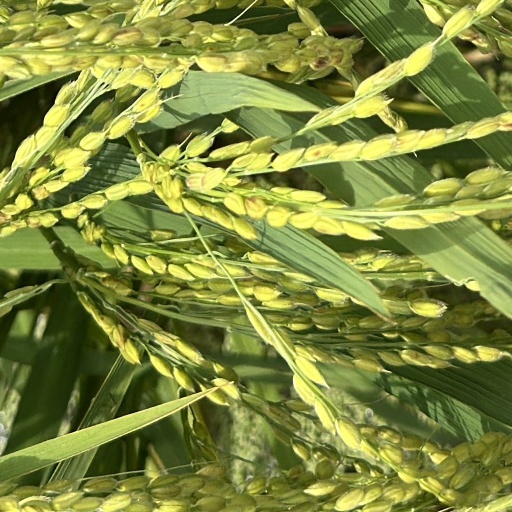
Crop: rice